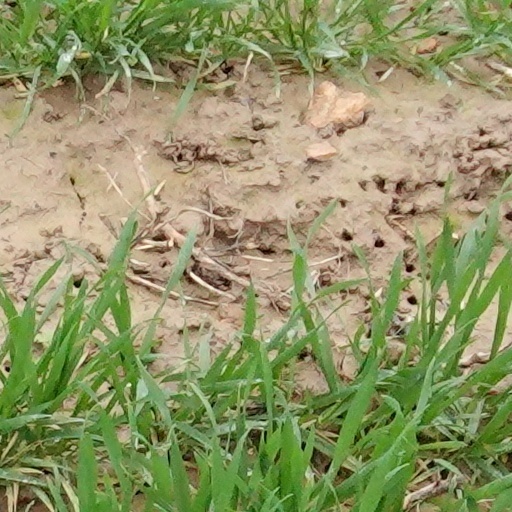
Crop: wheat